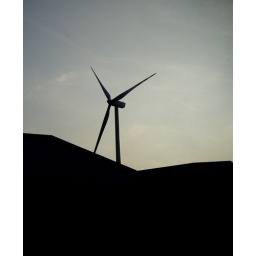
A Wind turbine in silhouette. Taken from the window of a train traveling from Cambridge to Ely, UK